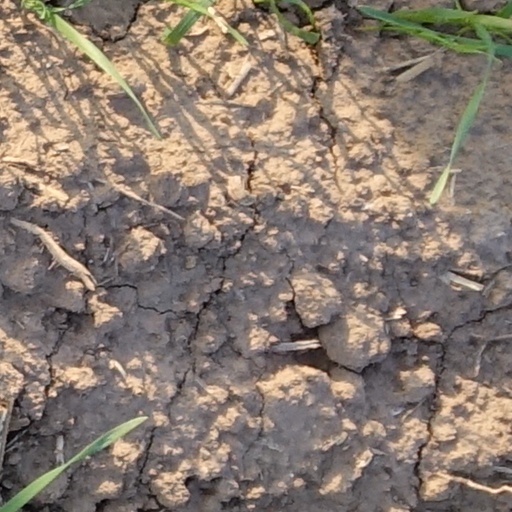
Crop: wheat